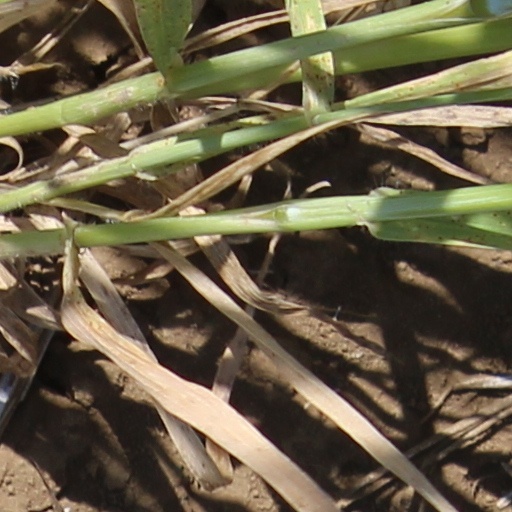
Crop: wheat